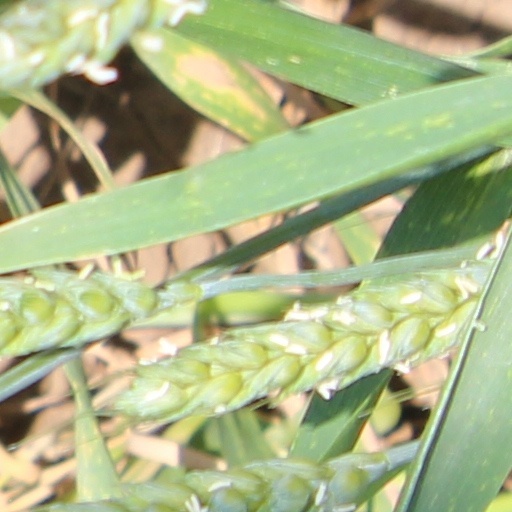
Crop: wheat